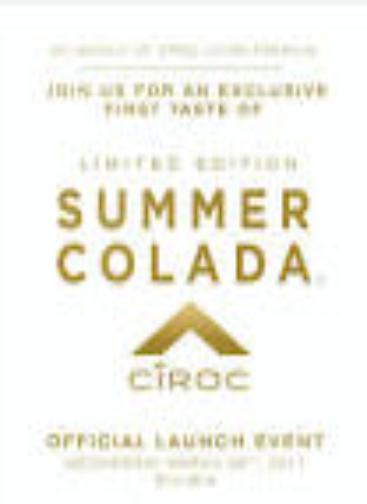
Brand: Ciroc
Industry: Necessities